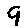
Label: 9